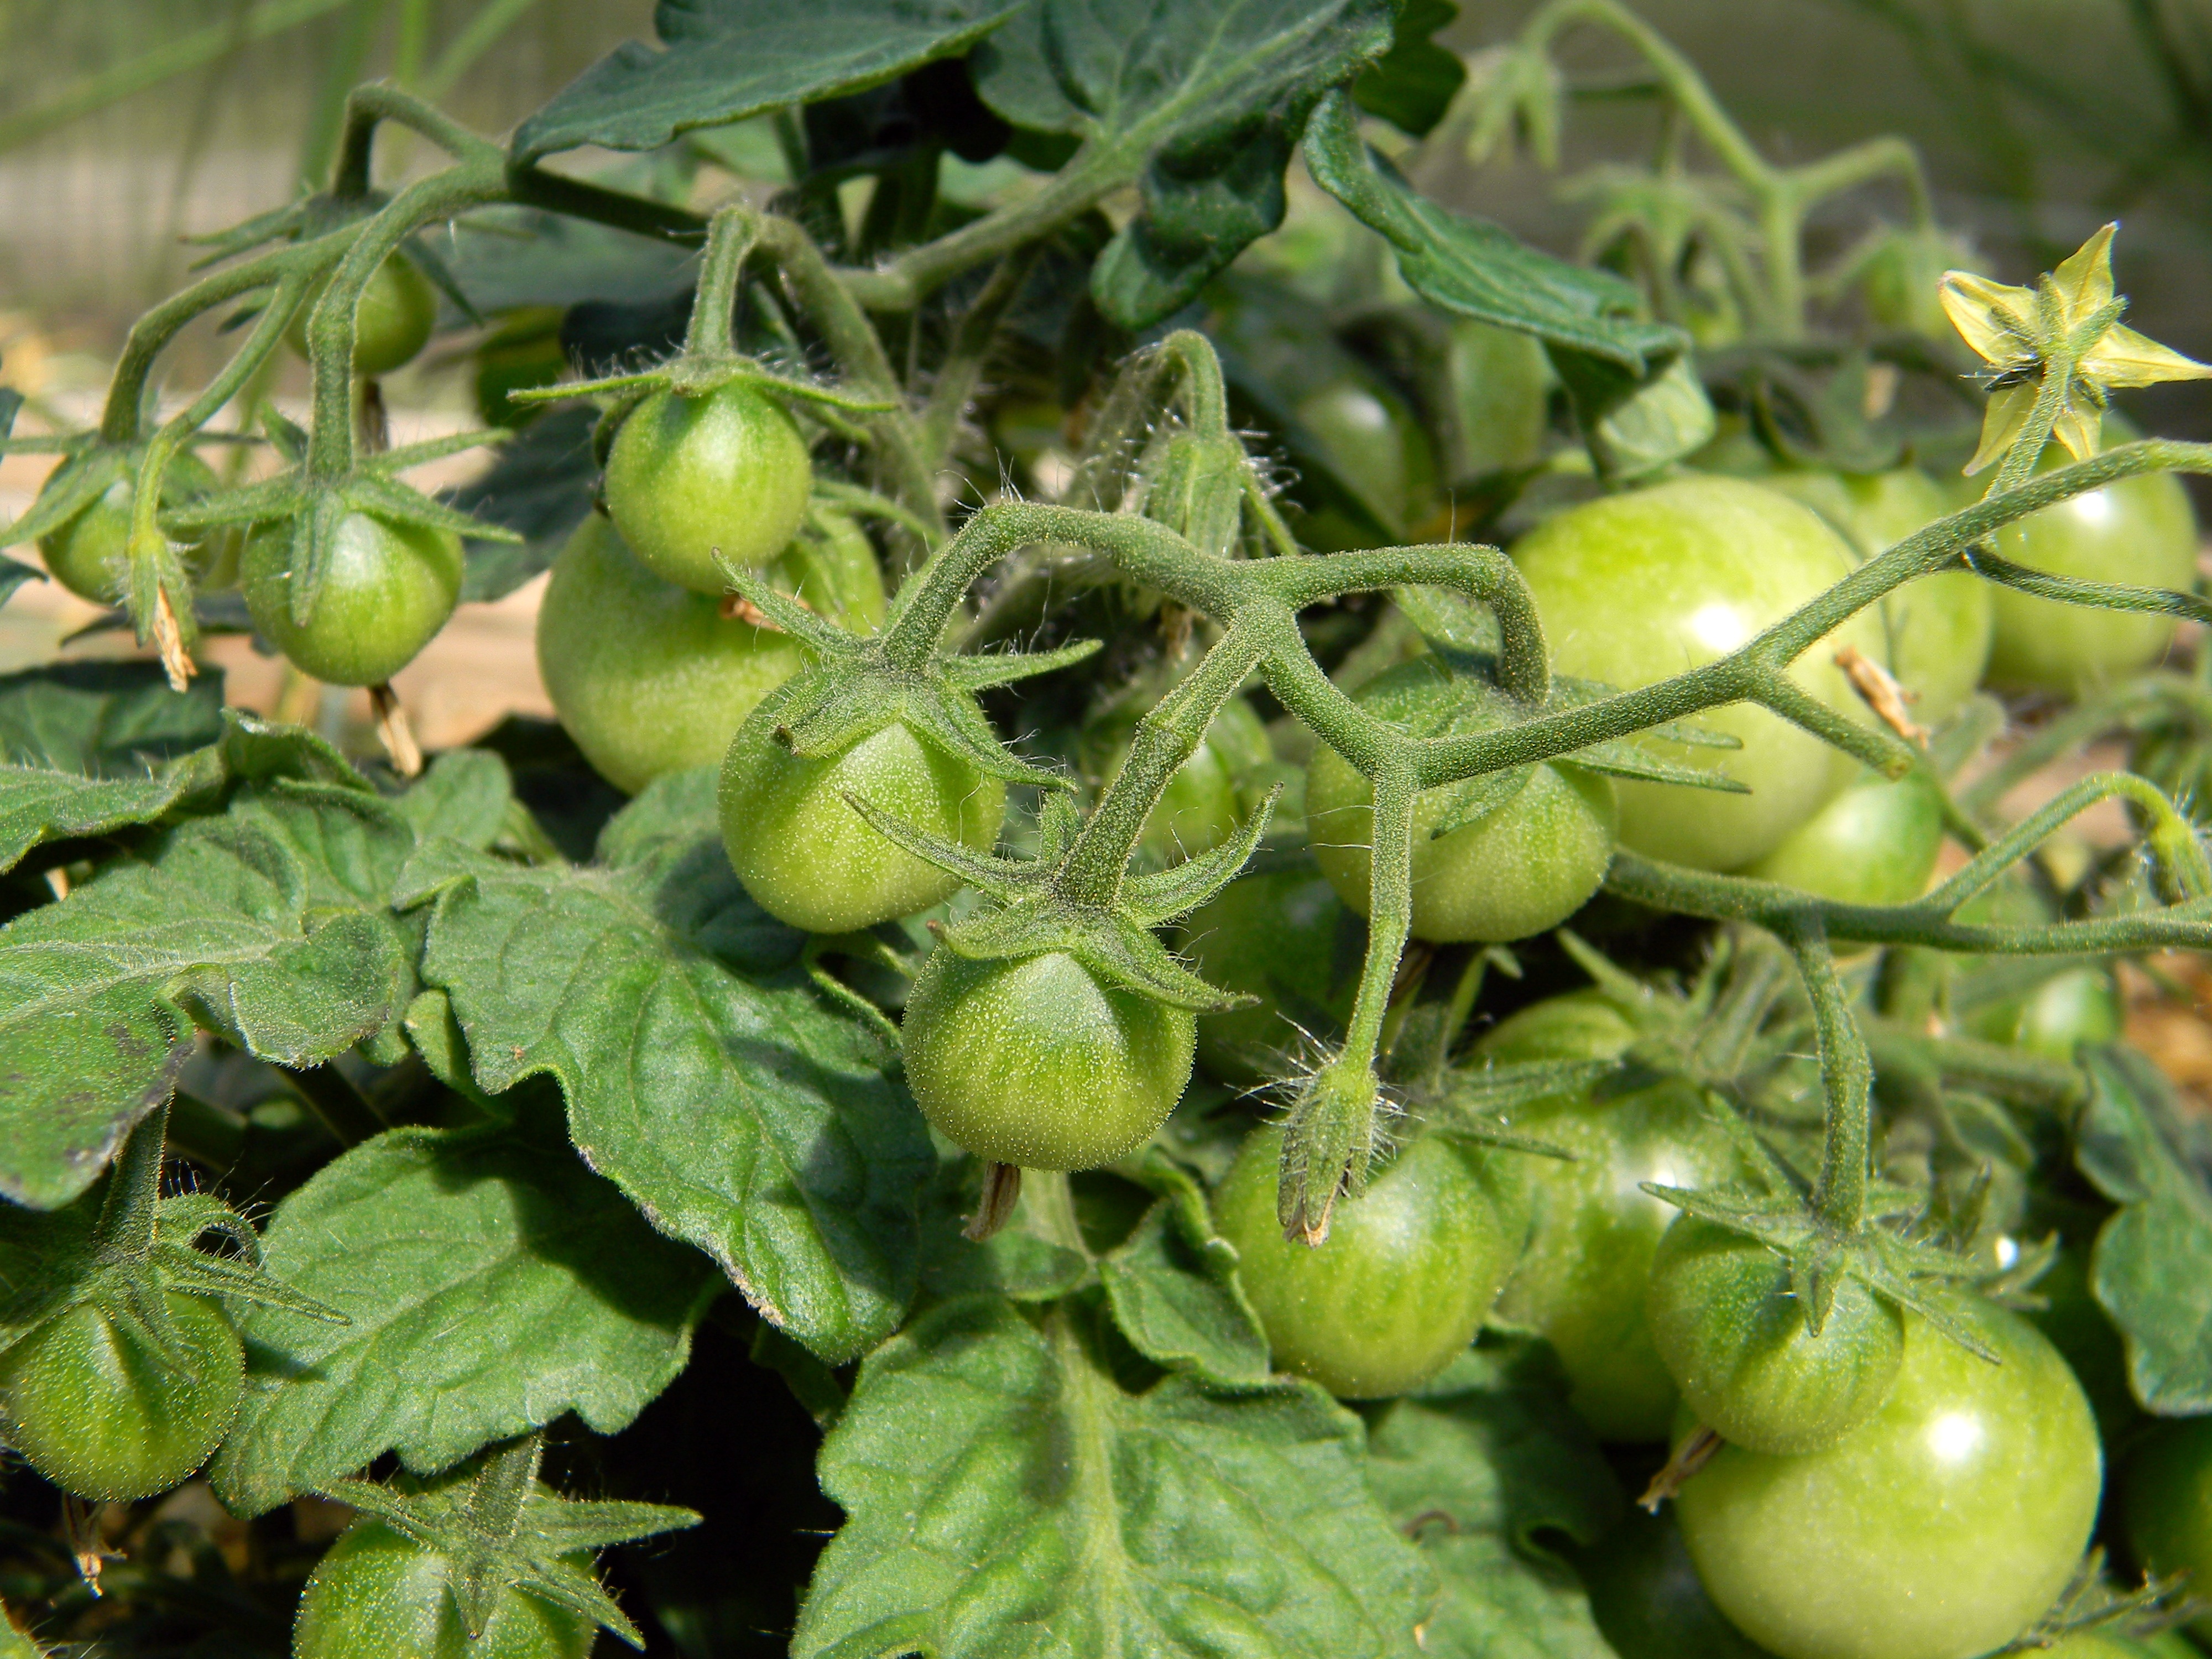
plant, fruit, flower, food, produce, vegetable, macro, greenhouse, tomato, nutrition, vegetables, shrub, tomatoes, tomatillo, why, cherry, vegetarianism, gooseberry, flowering plant, cherry tomatoes, tomatoes close up, the tomatoes on the branch, land plant, potato and tomato genus